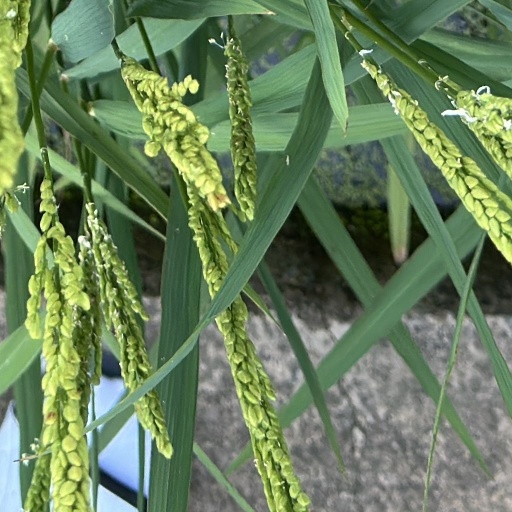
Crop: rice